Jan Snoeck

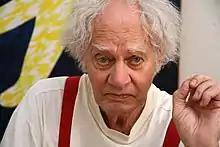
Jan Snoeck by Paul Kramer

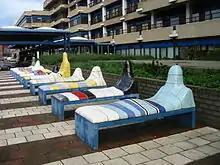
"Sick in bed" (1979) Westeinde Hospital in The Hague.

Snoeck studied at the Royal Academy of Art, The Hague where he graduated in 1949. In 1953 he worked for a year in the workshop of Ossip Zadkine in Paris.